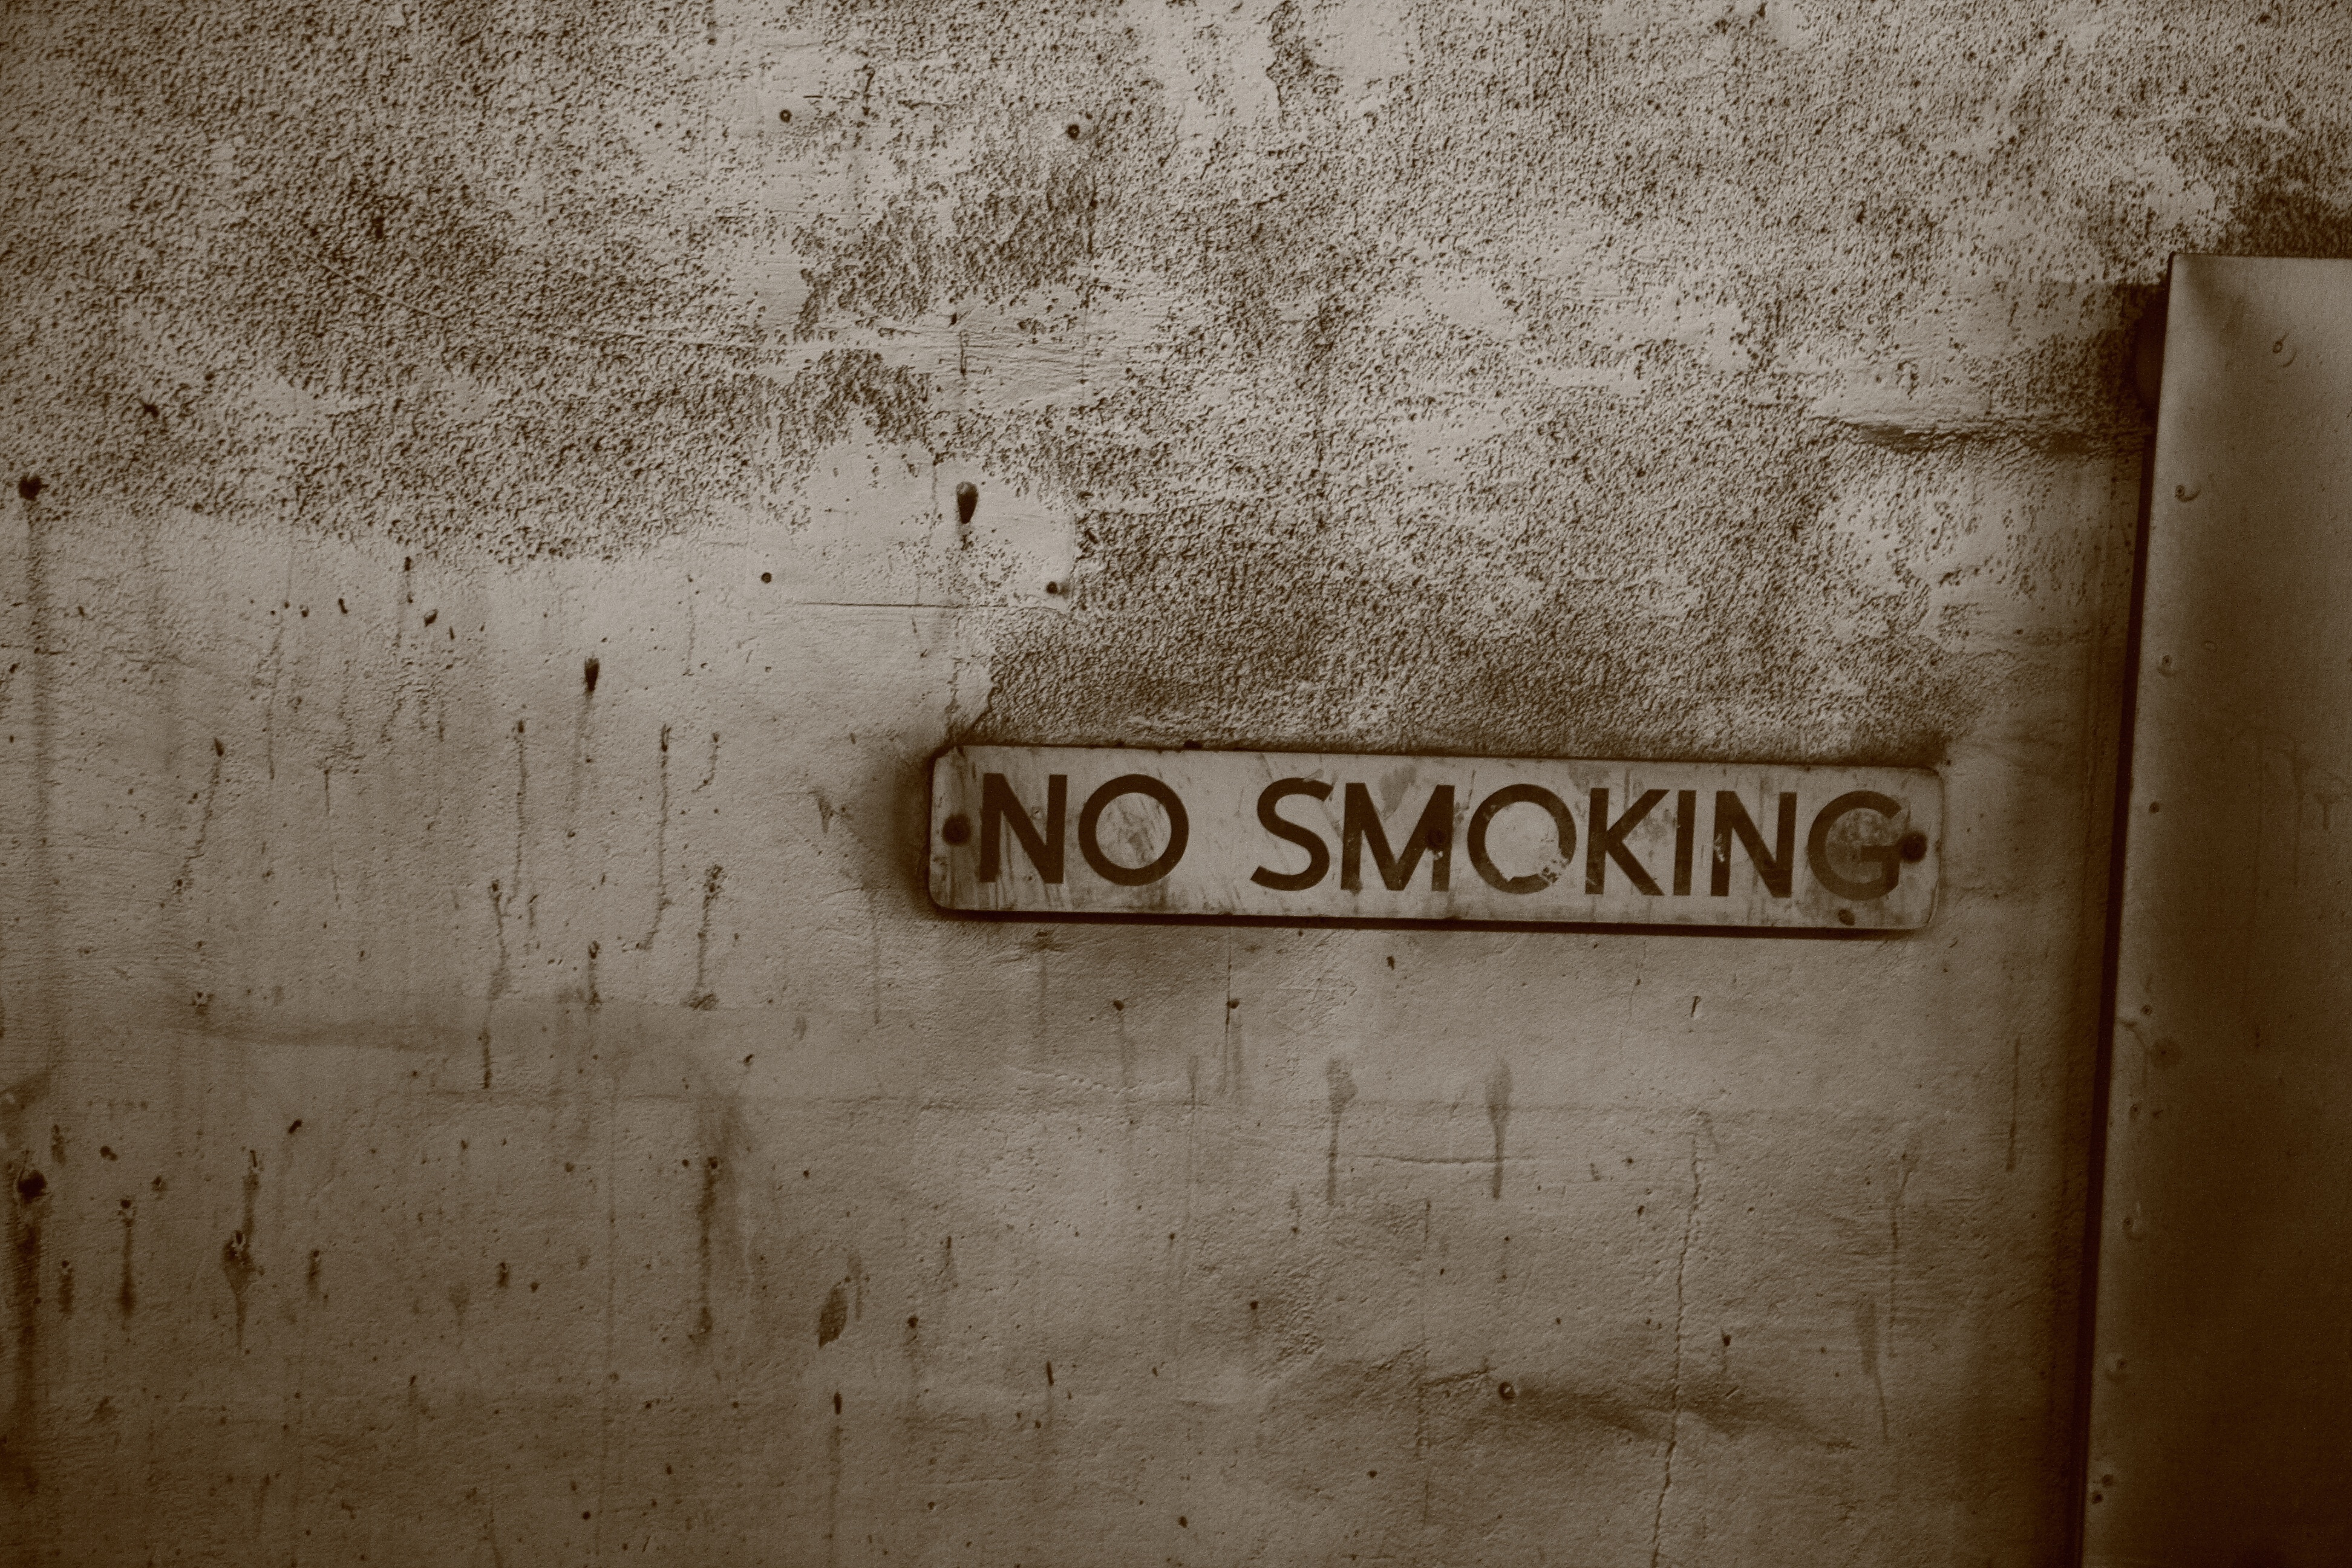
wood, texture, number, wall, color, font, text, shape